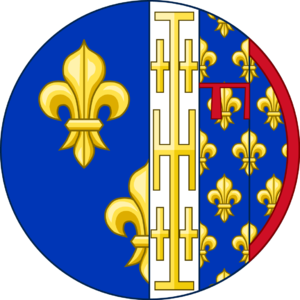
Frankrigs dronninger / Huset Capet / Huset Valois
Dette er en liste over de kvinder, der har været dronninger eller kejserinder i det franske monarki. Alle Frankrigs monarker var mandlige, selvom nogle kvinder har styret Frankrig som regenter.